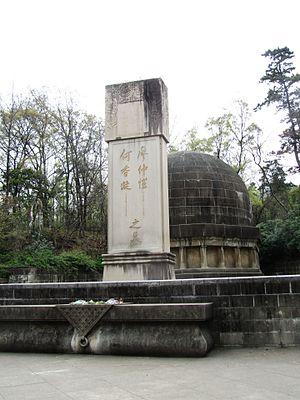
He Xiangning était une révolutionnaire chinoise, féministe, politicienne, peintre et poète. En même temps que son mari Liao Zhongkai, elle fut l'un des premiers membres du mouvement révolutionnaire Tongmenghui de Sun Yat-sen. Comme ministre des droits de la femme dans le gouvernement nationaliste de Sun à Guangzhou, elle a lutté pour l'égalité des droits de la femme et organisé le premier rassemblement de Chine pour la journée internationale de la femme en 1924. Après l'assassinat de son mari en 1925 et la persécution des communistes par Chiang Kai-shek en 1927, elle est restée éloignée de la politique pendant deux décennies, mais a activement travaillé à organiser la résistance contre l'invasion japonaise de la Chine.